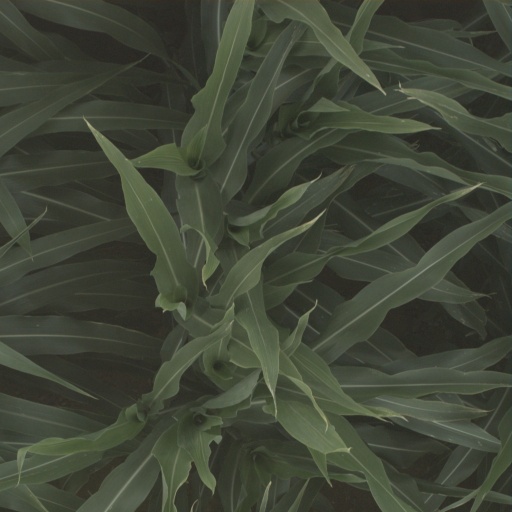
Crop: sorghum